Mexican Movement of 1968

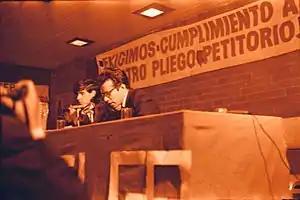
Strike Council members Cabeza de Vaca and Perelló at a press conference. (Mexico, 1968)

Following the protest march led by UNAM's rector, students from several institutions formed the National Strike Council ("Consejo Nacional de Huelga" or CNH), which organized all subsequent protests against the Díaz Ordaz government. The CNH was a democratic delegation of students from 70 universities and preparatory schools in Mexico; it coordinated protests to promote social, educational, and political reforms. At its apex, the CNH had 240 student delegates and made all decisions by majority vote, had equal representation by female students, and reduced animosity among rival institutions. Raúl Álvarez Garín, Sócrates Campos Lemus, Marcelino Perelló, and Gilberto Guevara Niebla served as the four de facto leaders of the CNH. As the world focused on Mexico City for the Olympics, the CNH leaders sought to gain peaceful progress for festering political and social grievances. Sergio Zermeño has argued that the students were united by a desire for democracy, but their understanding of what democracy meant varied widely.